August 2008 lunar eclipse

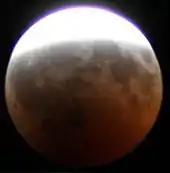
Partiality as viewed from Cape Town, South Africa.

A partial lunar eclipse occurred at the Moon’s ascending node of orbit on Saturday, August 16, 2008, with an umbral magnitude of 0.8095. A lunar eclipse occurs when the Moon moves into the Earth's shadow, causing the Moon to be darkened. A partial lunar eclipse occurs when one part of the Moon is in the Earth's umbra, while the other part is in the Earth's penumbra. Unlike a solar eclipse, which can only be viewed from a relatively small area of the world, a lunar eclipse may be viewed from anywhere on the night side of Earth. Occurring about 6.2 days before apogee (on August 10, 2008, at 16:20 UTC), the Moon's apparent diameter was smaller.